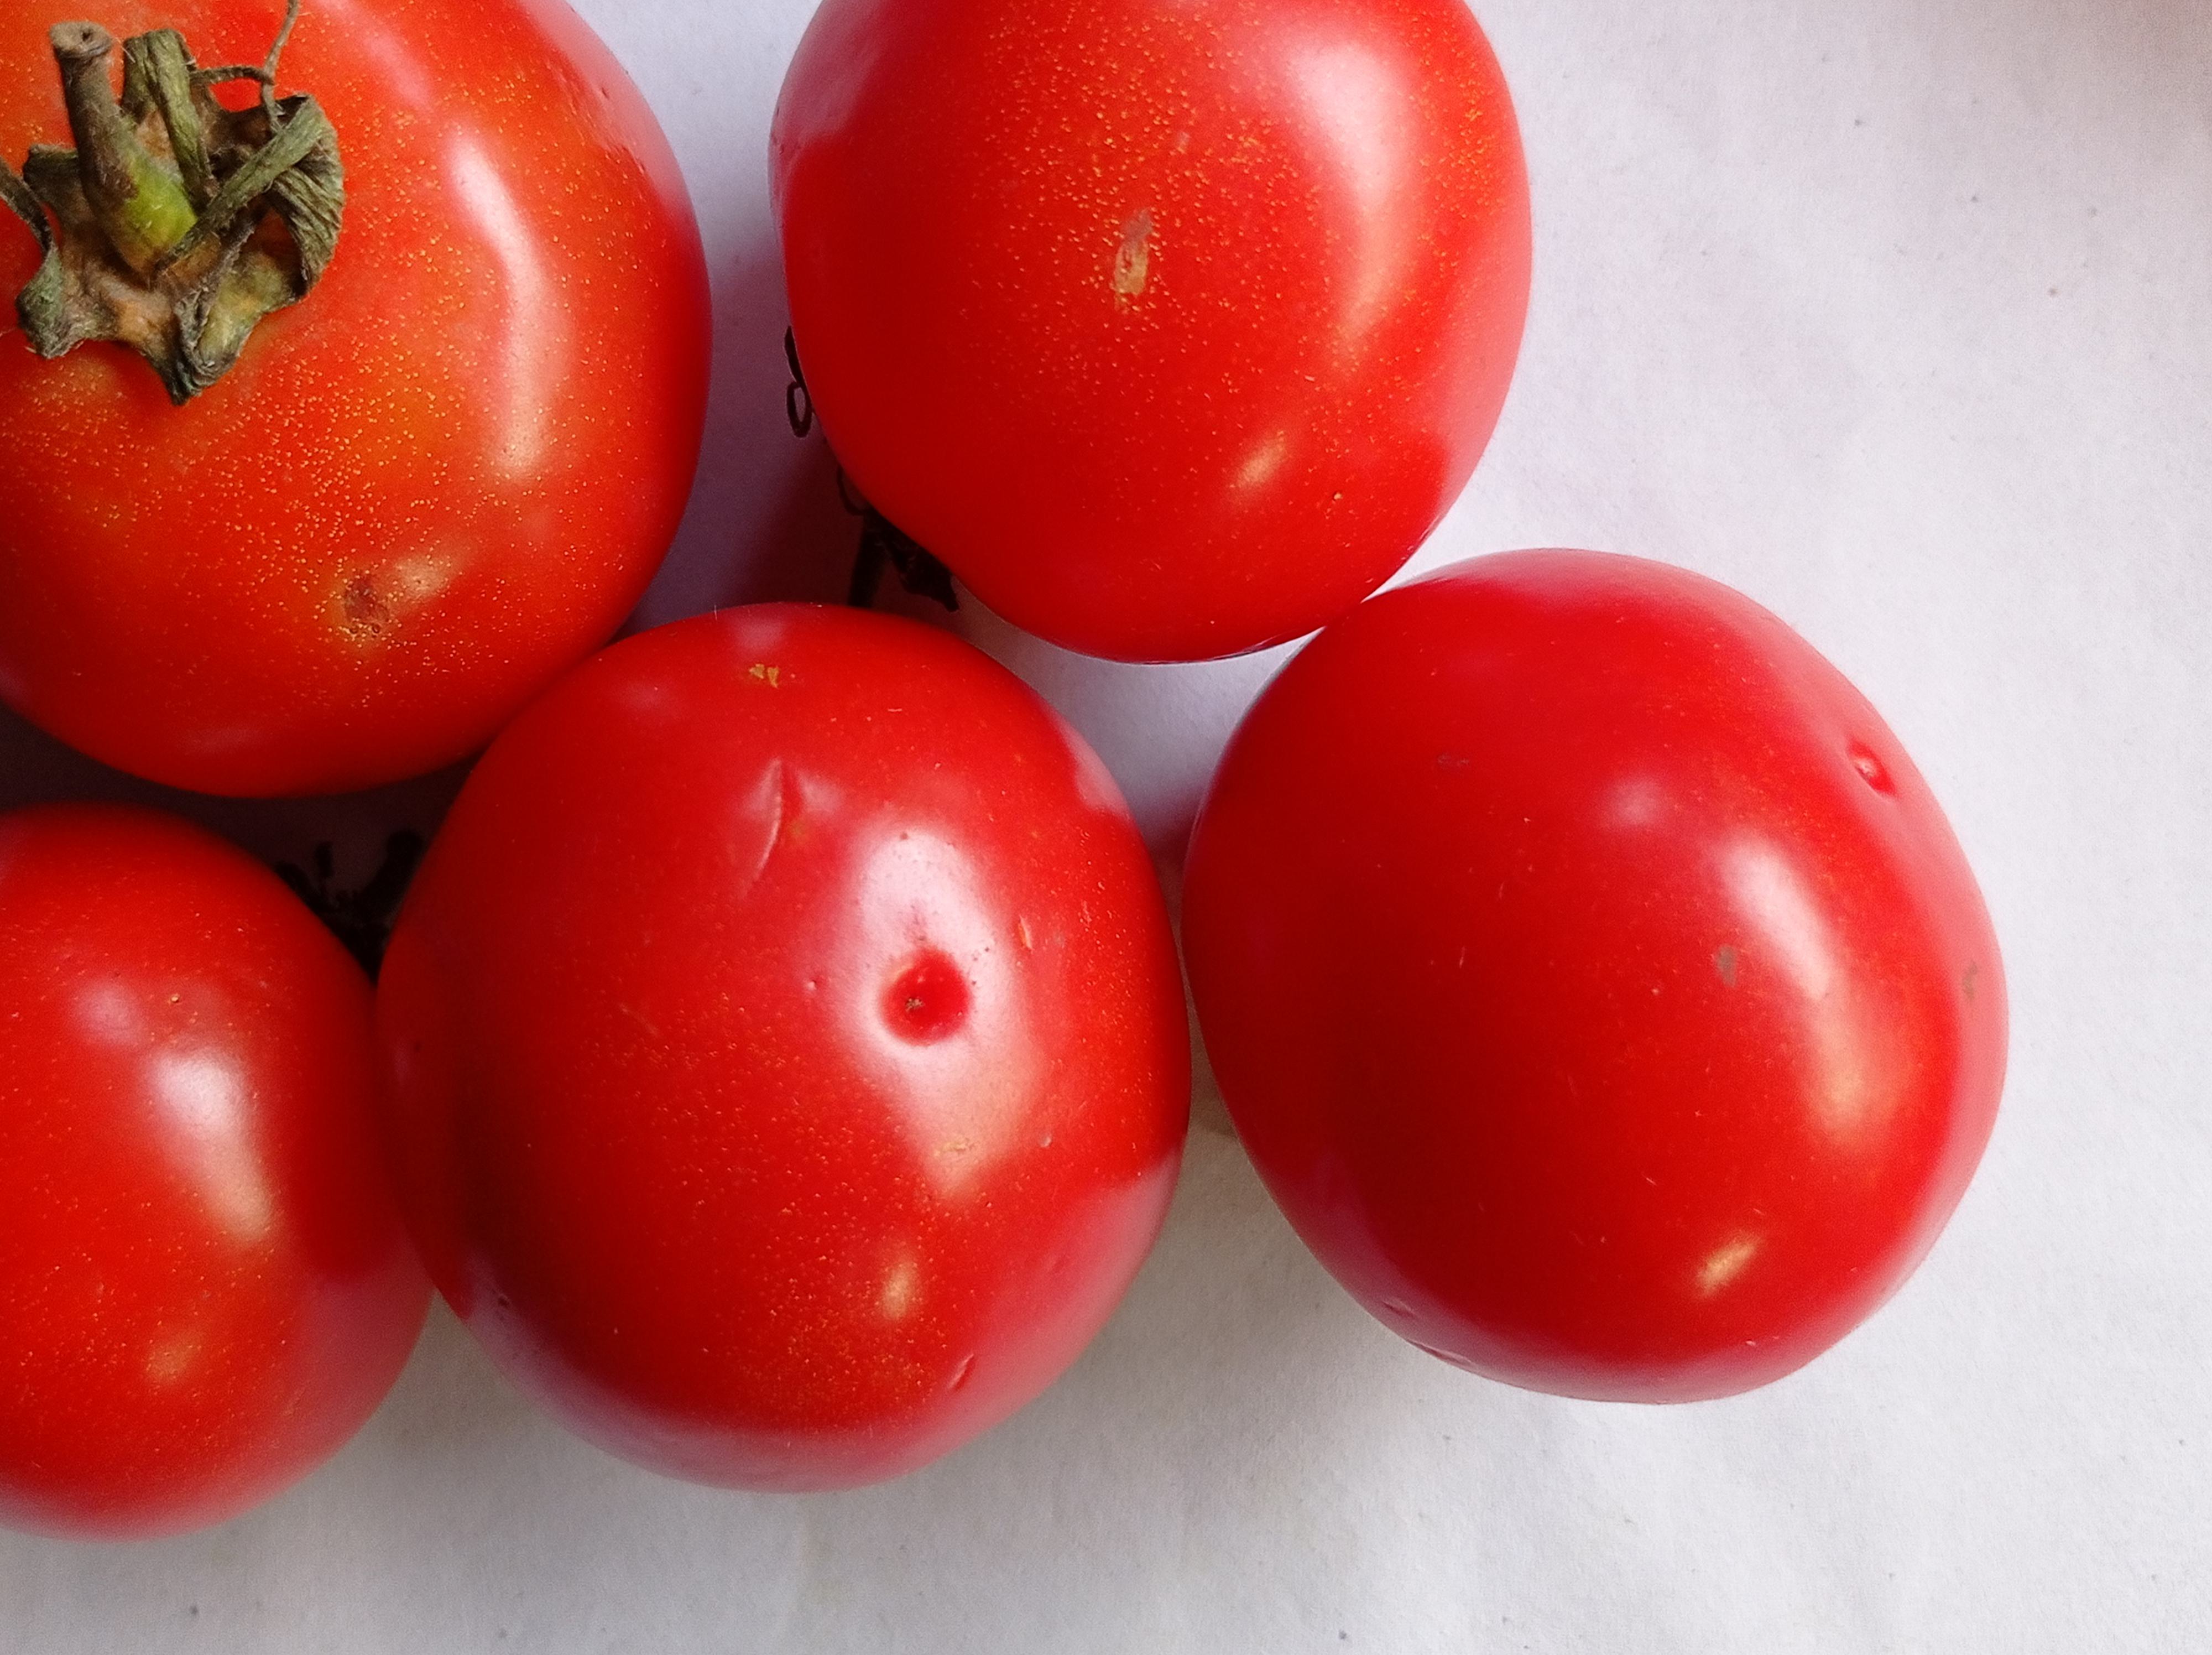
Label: Fresh